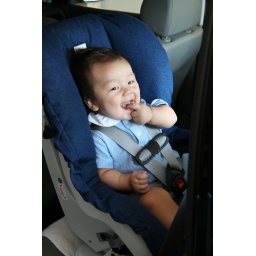
Leo outgrew his first car seat in 5 months. Here's hoping the new one will last a little longer...